Question: Where is he sheep lying?
Tambaya: A ina ragon yake kwance?
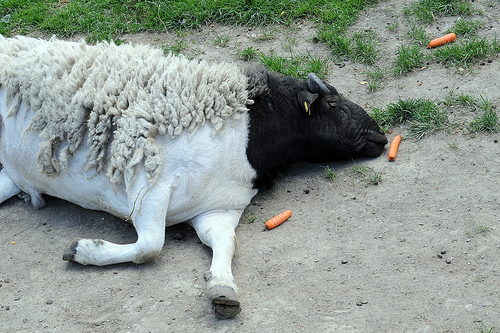
Answer: In the grass.
Amsa: Cikin ciyawar.